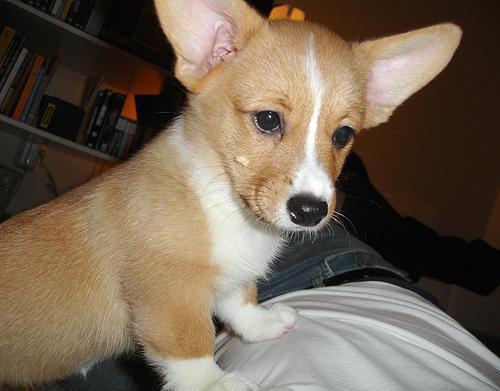
Pembroke